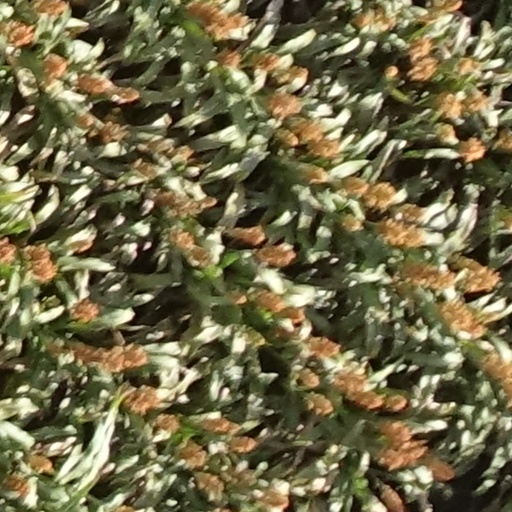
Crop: sorghum